Campaigns of the American Civil War

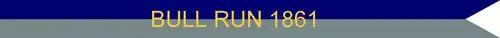
Union Forces campaign streamer

The campaigns of the American Civil War are categorized in various ways. The U.S. Army Institute of Heraldry has identified 25 campaigns that are used for streamers, decorative devices attached to unit flags that denote participation in historic battles or campaigns. (An alternative campaign categorization is that of the National Park Service, charged with maintaining Civil War battlefields and other historic sites. This categorization is more detailed and inclusive than the Army heraldry version, particularly for actions outside the Eastern Theater and Western Theater; see .)